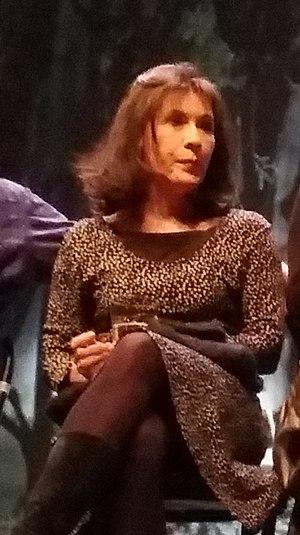
Ma photo d'une rencontre des artistes de Les diaboliques, à Montréal, Québec, Canada chez la Théâtre du Rideau-Vert.
Sylvie Léonard, née à Montréal le 17 juillet 1955, est une actrice canadienne.